Neckar

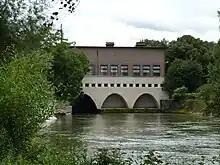
The Oberesslingen power plant

At least since the early 20th century, power stations replaced the historical mills. Since then the Neckar has been used for commercial electricity production through hydroelectric power. Several transregionally known hydro plants can be found at the Neckar: